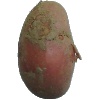
Label: red_potato